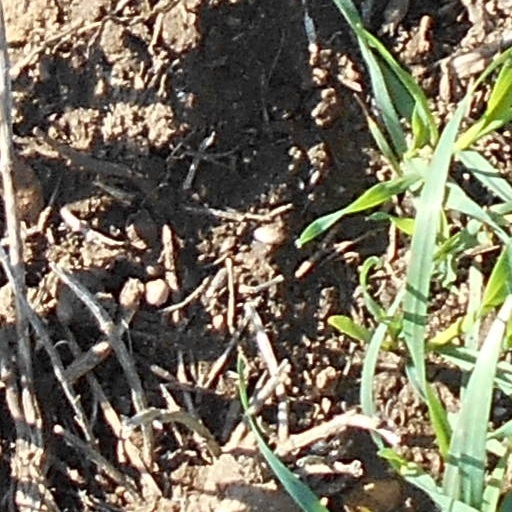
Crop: wheat